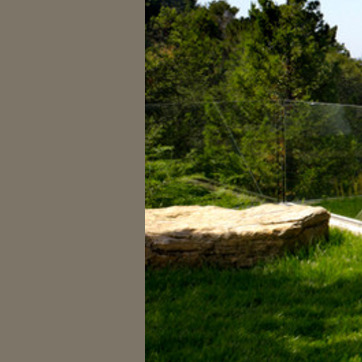
Material: foliage